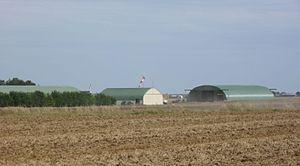
La base ULM de Mondreville. (département de la Seine-et-Marne, région Île-de-France)
La base ULM de Mondreville est une piste d'aviation destinée aux avions ULM. Elle se situe en Seine-et-Marne à 4 kilomètres du village de Mondreville. Comme toute base ULM, la piste est à usage restreint ou privé.